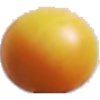
Label: Cherry Wax Yellow 1